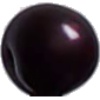
Label: Cherry Wax Black 1